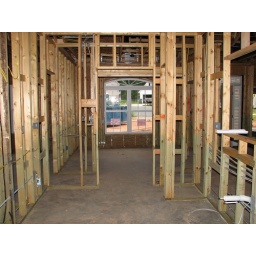
This is standing in the breakfast nook in the kitchen looking through to the dining room.